PSG College of Technology

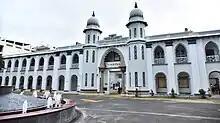
PSG Tech Front View

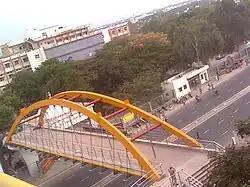
PSG tech overbridge

PSG College of Technology (often abbreviated as PSG Tech) is an autonomous, government aided, private engineering college in Coimbatore, India. It is affiliated with Anna University. It is an initiative of the PSG and Sons Charities Trust.